Eagle P3

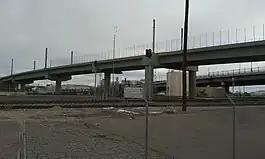
Bridge built by Denver Transit Partners that carries the B and G lines over freight lines and South Platte River

Eagle P3 is a public–private partnership (P3) involving the Regional Transportation District (RTD) of Denver, Colorado and Denver Transit Partners, a partnership of several private companies. Under the Eagle P3 signed in 2010, Denver Transit Partners holds a 34-year contract (until 2044) to design, build, finance, operate and maintain RTD commuter rail lines (the A Line, B Line and G Line).